Crypto.com Arena

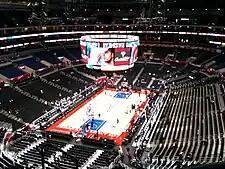
Before a Clippers game in 2011

Bruce Springsteen & The E Street Band were the first act to perform at the venue on its opening in 1999. Dave Matthews Band famously played the venue twice in 2008, despite the first show being the day of founding member and saxophonist LeRoi Moore's death.